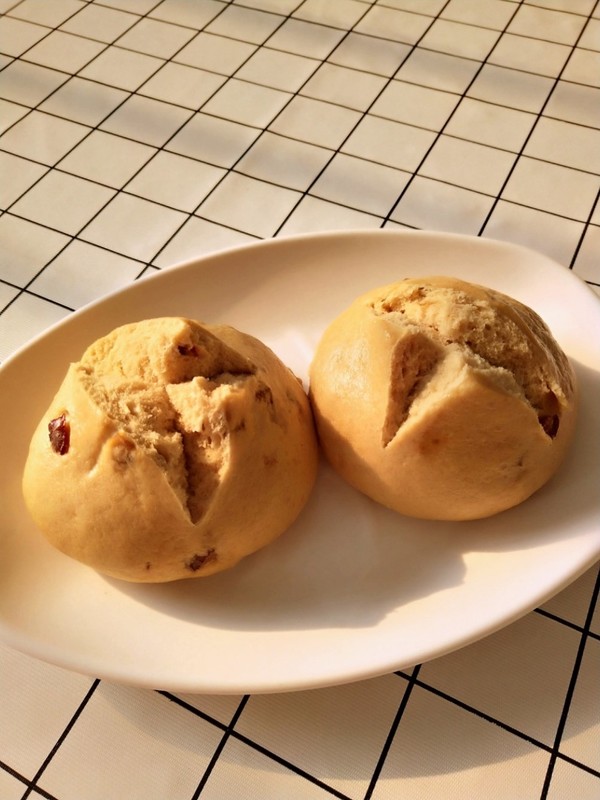
Label: trash